J. A. G. Acke

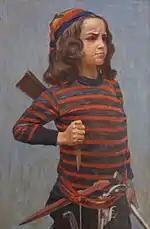
His adopted son, Fausto

In the 1890s, he participated in restoring the medieval wall paintings in Uppsala Cathedral. For several years, he worked on a large canvas, "Snöljus" (Snow light, 1892), which depicted winter fishing through the ice in Åland. He sent the painting to the Salon in Paris, but it was rejected. After that, he and Eva made fewer visits to Åland. At times, they lived in Finland and participated in the Finnish art scene. After her father's death in 1898, they came to be increasingly focused on the Swedish art community.